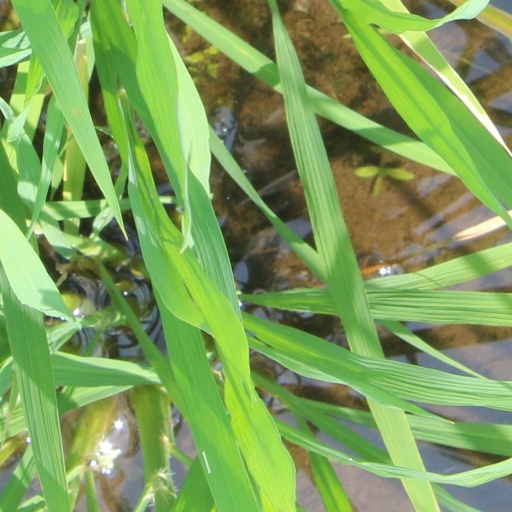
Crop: rice